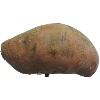
Label: potato_sweet